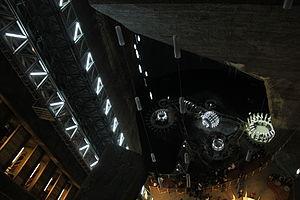
La « mine de sel de Turda » est une ancienne mine de sel de Roumanie transformée en centre de loisirs et de santé qui se trouve dans le lieu-dit Durgău-Valea Sărată de Turda en Transylvanie. L'entrée dans la mine se fait soit dans le quartier de Turda Nouă par la rue Salinelor 54A, soit dans le centre touristique Salina-Durgău où se trouve l'entrée principale.
Turda est une ville de Transylvanie en Roumanie, dans le județ de Cluj. Turda se trouve à 30 km au sud-est de Cluj-Napoca.